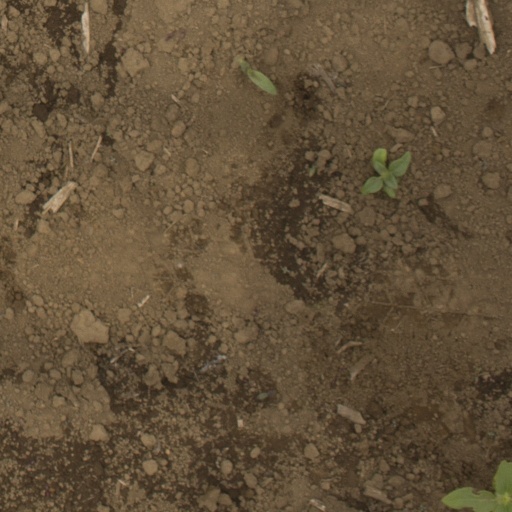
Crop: Jerusalem artichoke